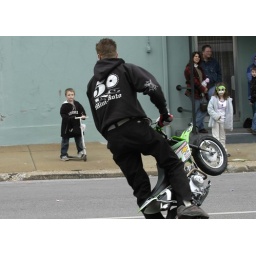
Two boys in black